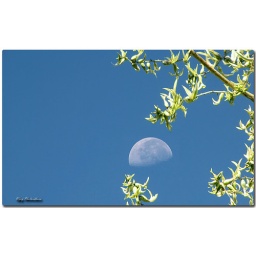
Moon captured in broad daylight against a tree with blue sky as a backdrop.